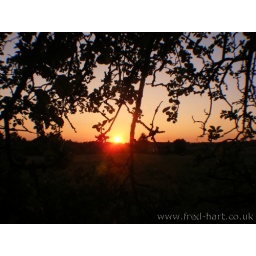
The sun setting over Cirencester during June 2010. Photo taken from my sister's tree house in the back garden!